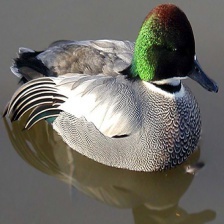
Species: TEAL DUCK
Scientific name: ANAS CRECCA
ImageNet parent category: drake